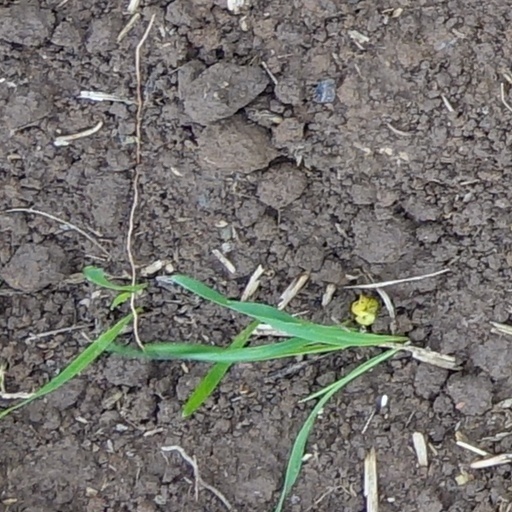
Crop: wheat